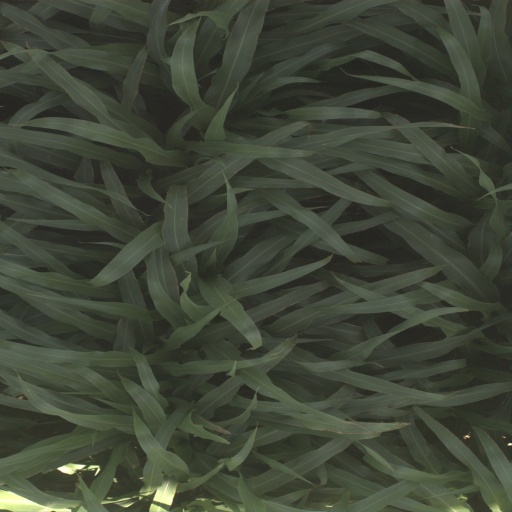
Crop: sorghum